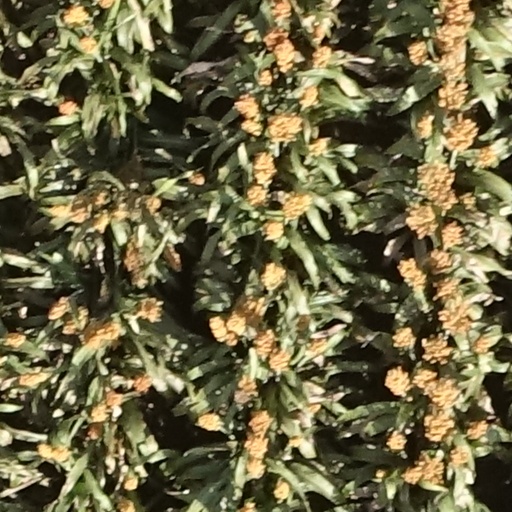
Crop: sorghum